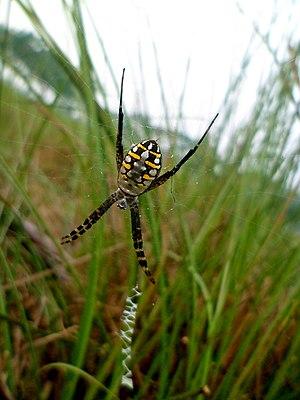
Argiope catenulata est une espèce d'araignées aranéomorphes de la famille des Araneidae.